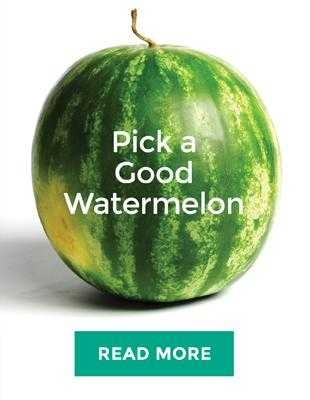
Label: Watermelon